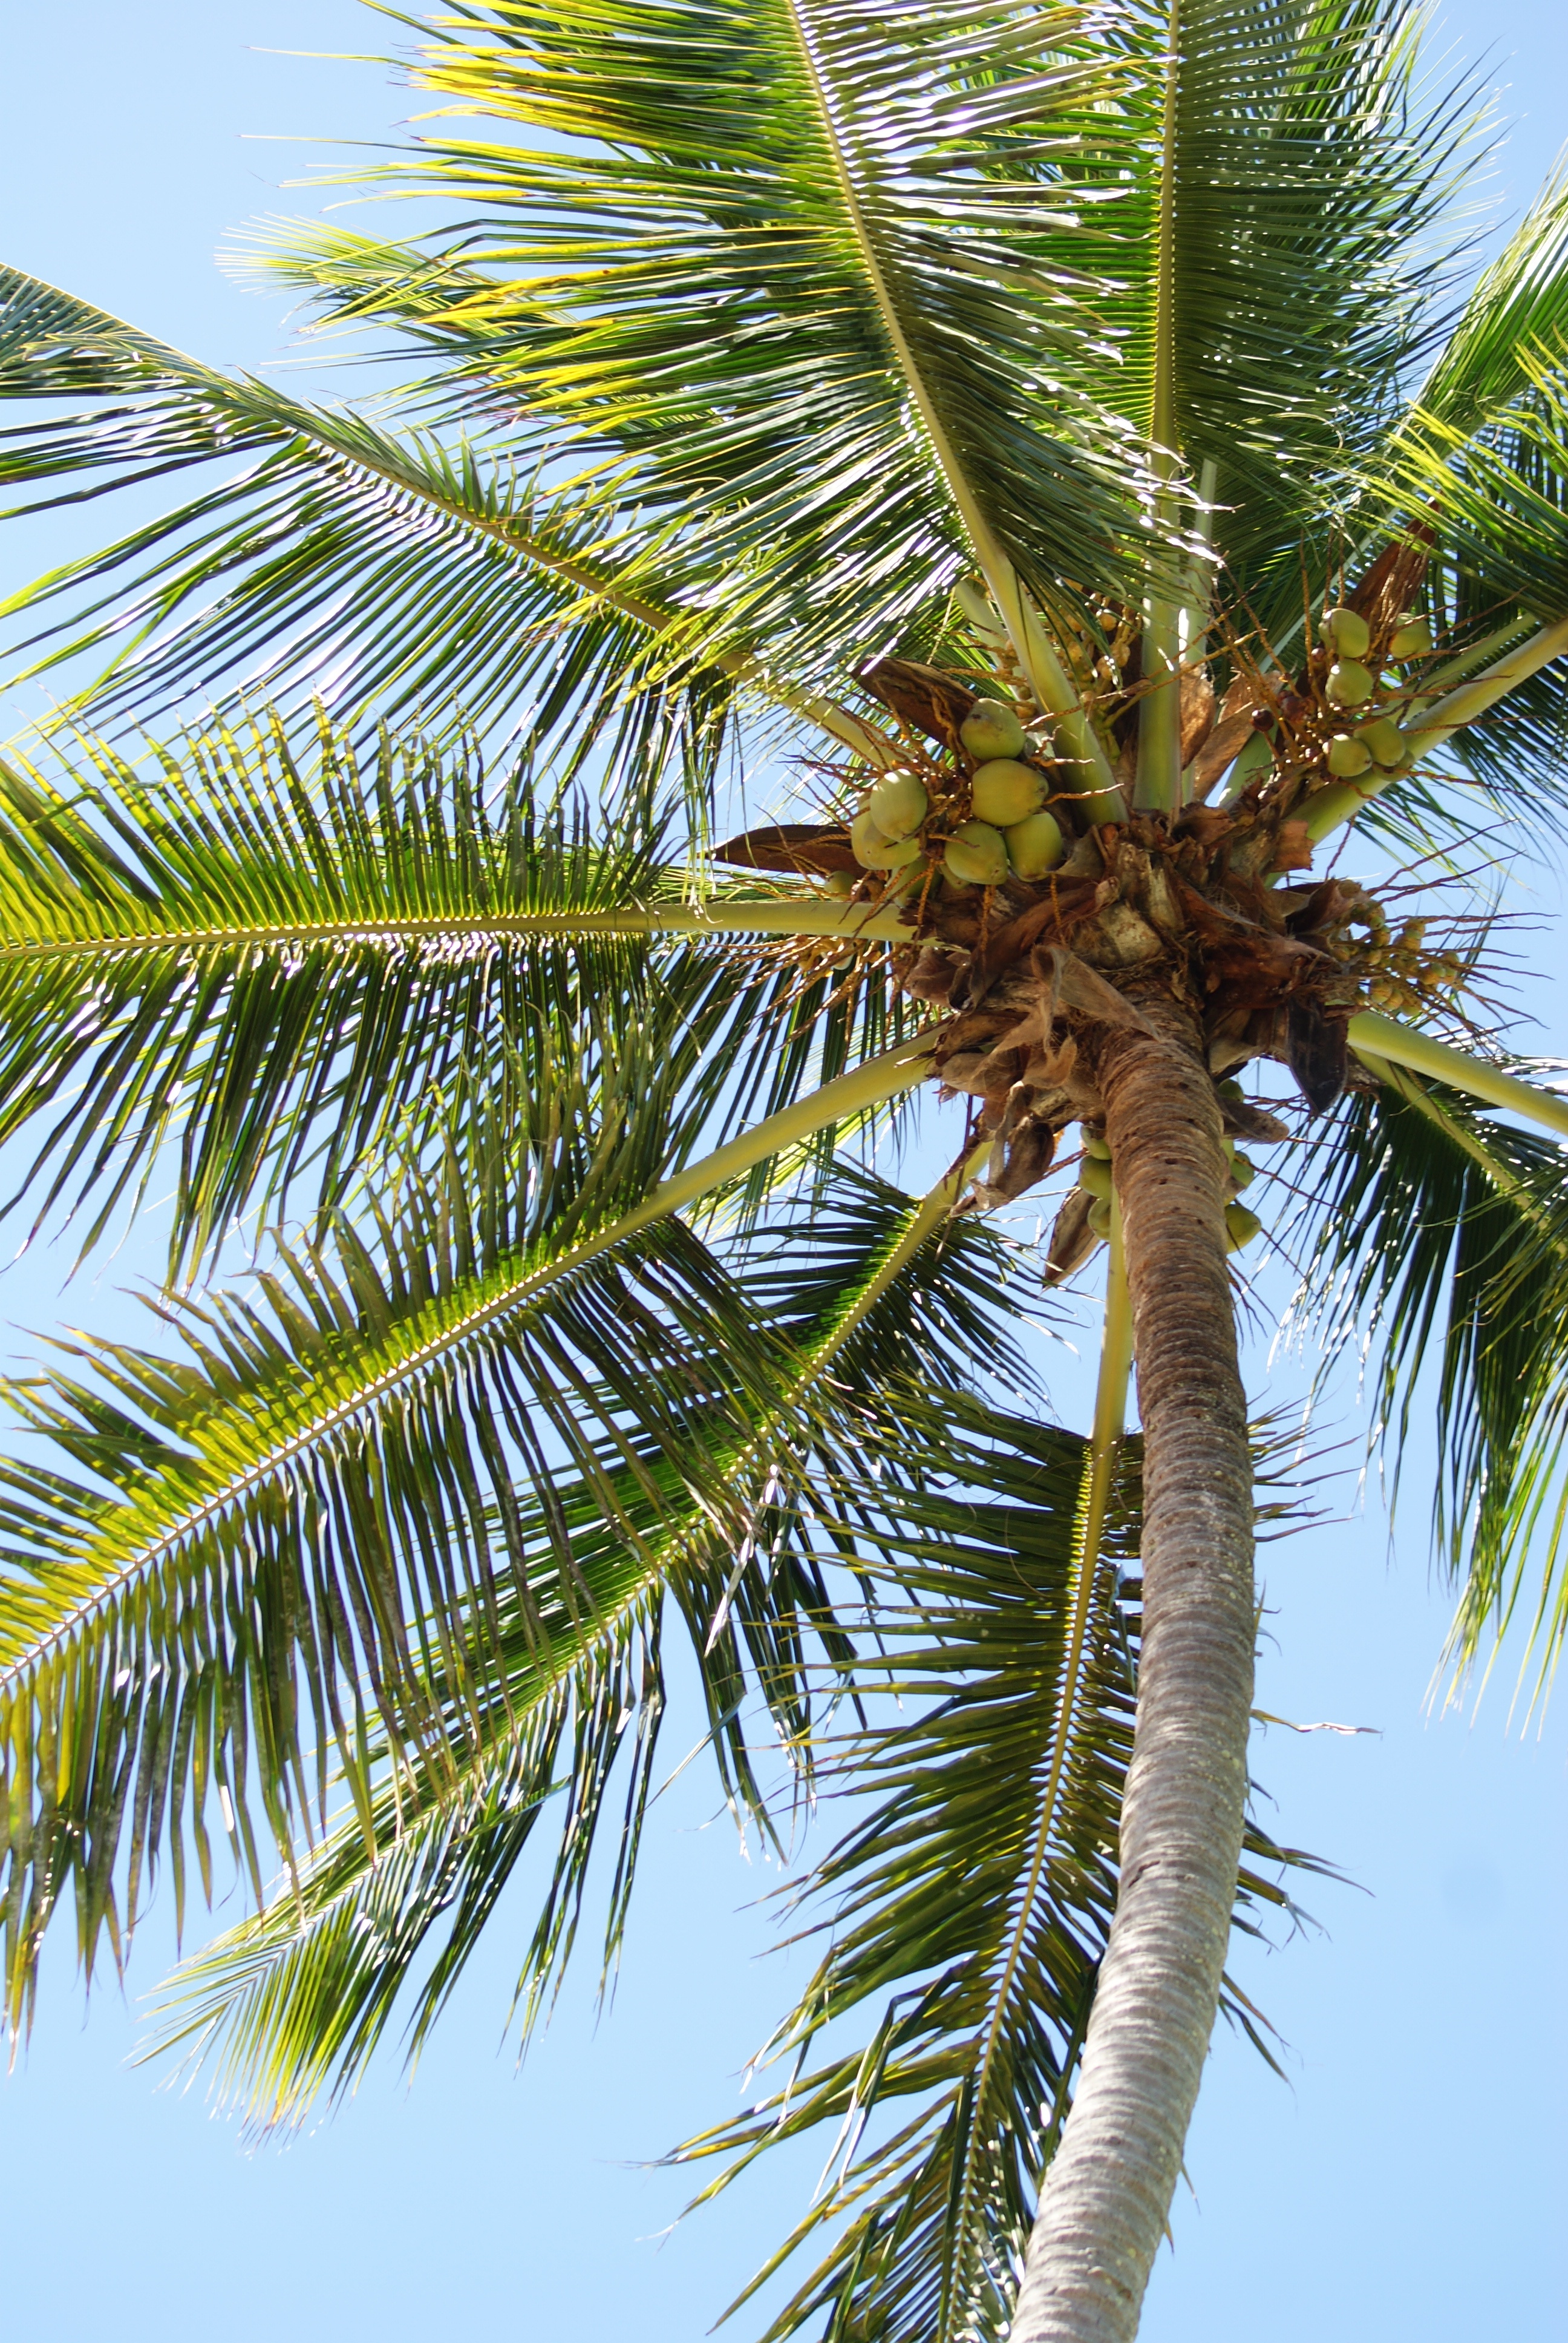
tree, branch, plant, leaf, food, produce, botany, tropics, flowering plant, date palm, woody plant, land plant, arecales, palm family, borassus flabellifer